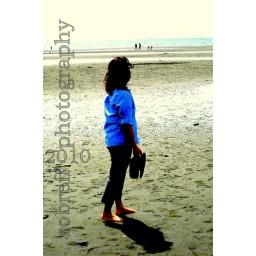
a walk in the sand. white rock beach bc canada